Lion Brewery Co

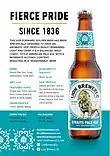

There were originally three Coade Stone lion statues created for Lion Brewery by W.F. Woodington, a notable sculptor of the era. The most famous of these lions was the one that sat atop the brewery parapet. Just before the building was demolished, King George VI ordered that it be preserved, along with its surviving sibling lion which stood over one of the brewery gates. Both remain in London until this day. The one from the roof of the brewery is now known as the South Bank Lion, and can be found opposite the Houses of Parliament at the south end of Westminster Bridge. The other coade stone lion is now located at the west-gate entrance of Twickenham Stadium, the home of rugby. It was painted with gold leaf prior to the 1991 Rugby World Cup held in England.